Holmium(III) oxide

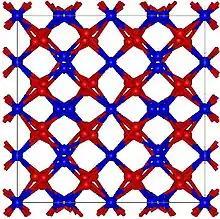
Room-temperature structure of HoO viewed along a cubic axis. Red atoms are oxygens

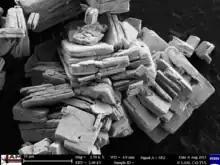
Electron micrograph of lamellar particles and aggregates of holmium oxide. Scale bar at bottom shows 10 μm.

Holmium oxide has a cubic, yet rather complex bixbyite structure, with many atoms per unit cell and a large lattice constant of 1.06 nm. This structure is characteristic of oxides of heavy rare-earth elements, such as TbO, DyO, ErO, TmO, YbO and LuO. The thermal expansion coefficient of HoO is also relatively large at 7.4 ×10/°C.